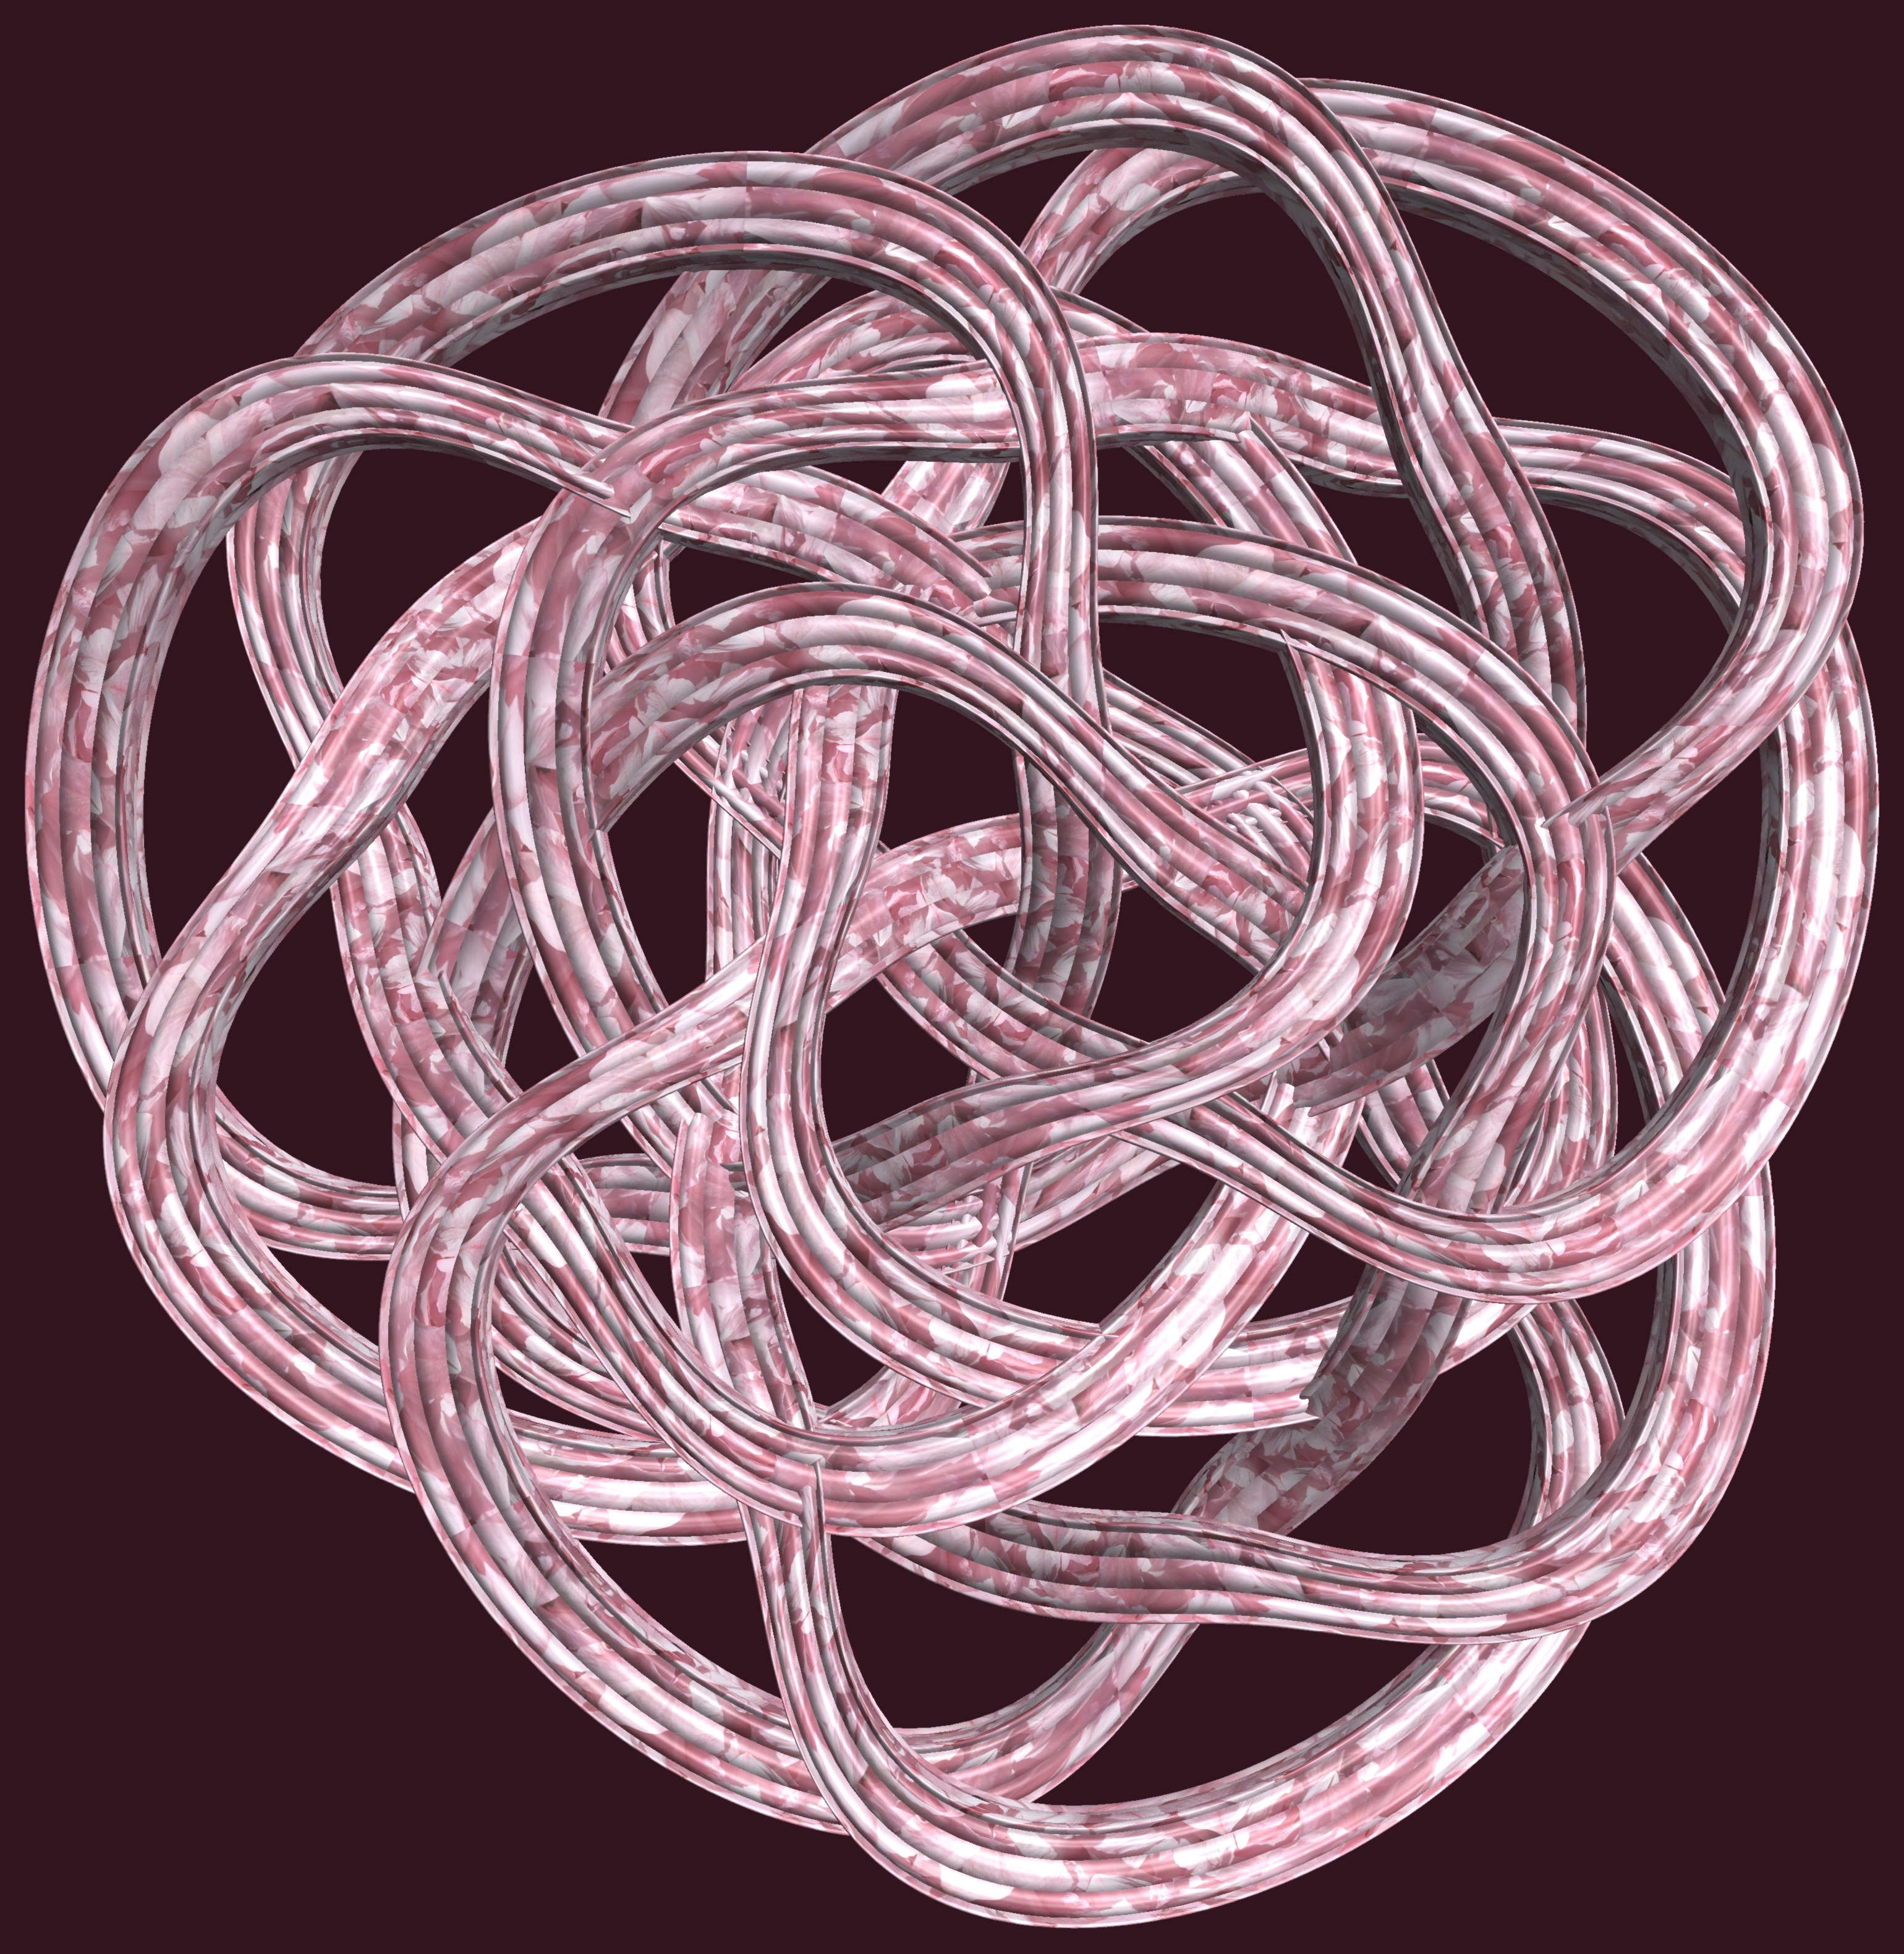
structure, texture, spiral, wire, pattern, metal, circle, font, cool image, design, symmetry, 3d, graphic, rings, knot, torus, mathematica, cg, parametricplot3d, code, program, algorithm, abstruct, mapping